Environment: real
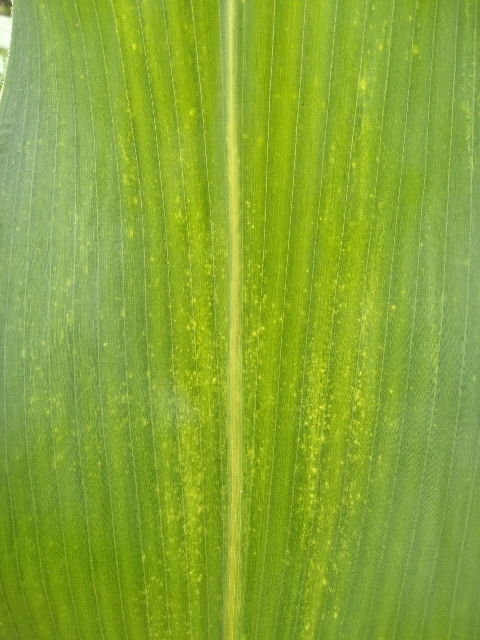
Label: lethal_necrosis